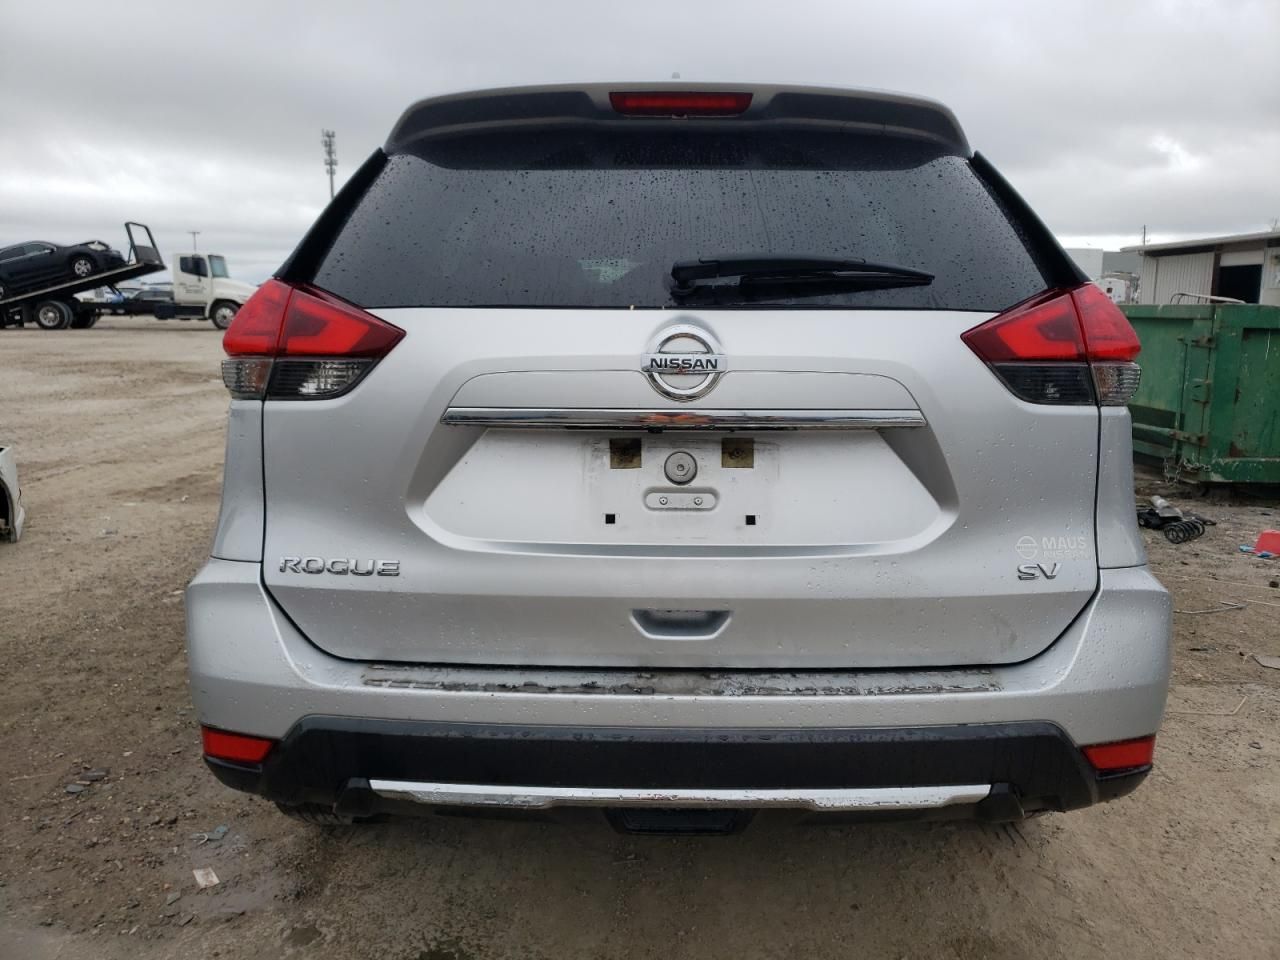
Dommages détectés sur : pare-choc arrière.
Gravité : mineur